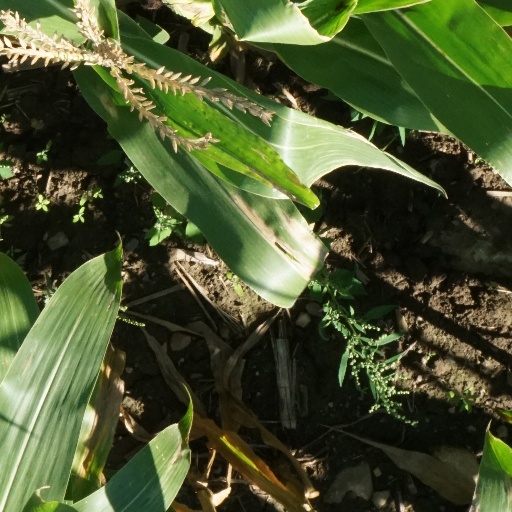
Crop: maize; corn